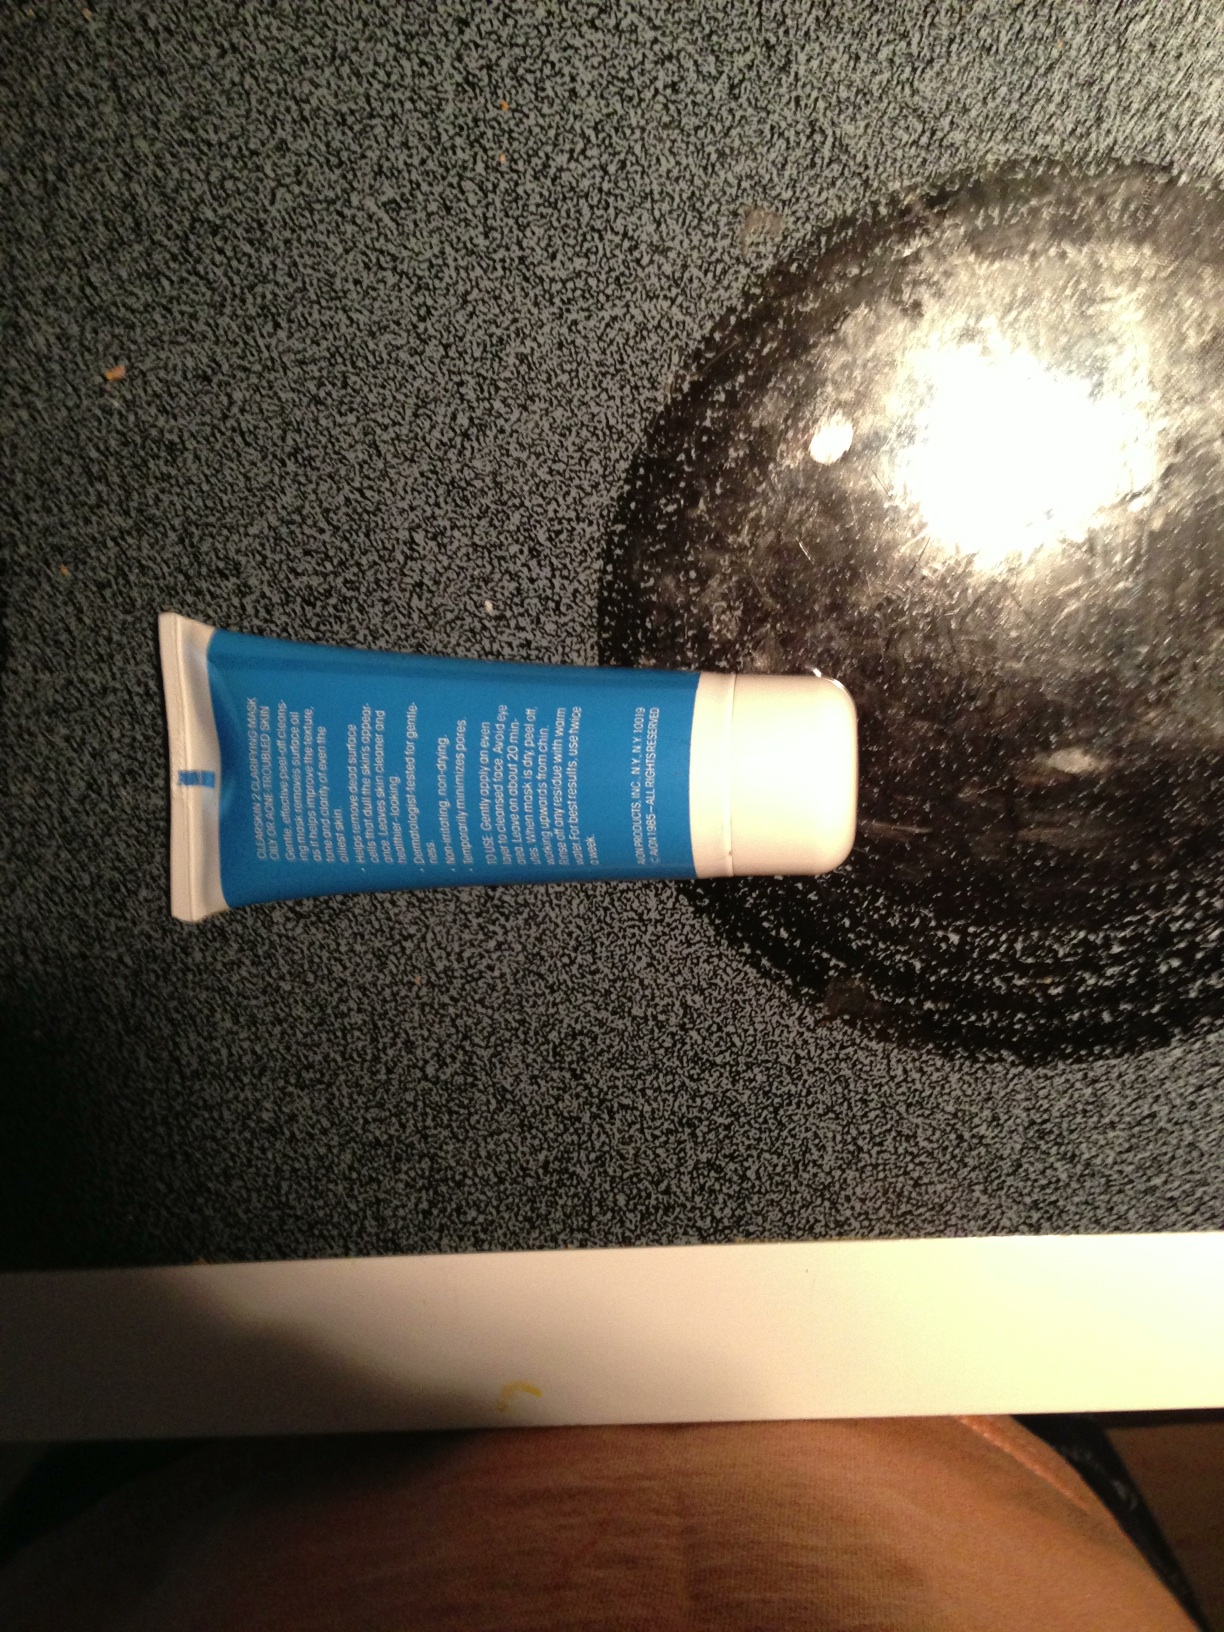Question: What is in this tube? What does the label say on this tube? Thank you.
Answer: unanswerable